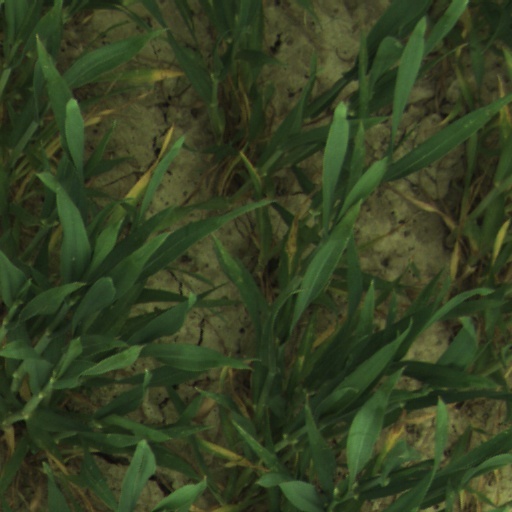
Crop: wheat